Dalandanan, Valenzuela

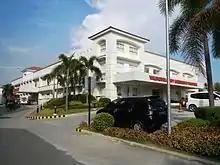
Valenzuela Emergency Hospital

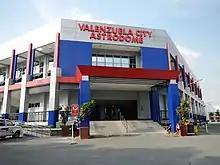
Valenzuela City Astrodome

Dalandanan is one of the highly developed barangays in Valenzuela, Metro Manila, Philippines. It was named after the impressive line of dalandan trees that used to distinguish the area.